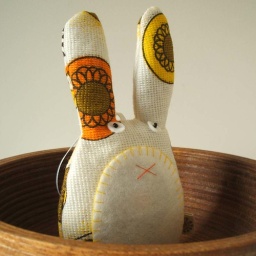
Spirograph lavender rabbit in orange and yellow